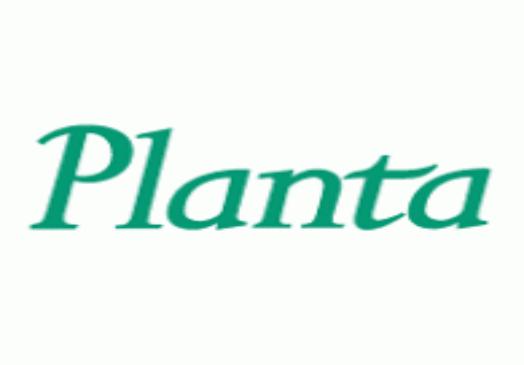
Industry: Others